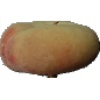
Label: peach_flat